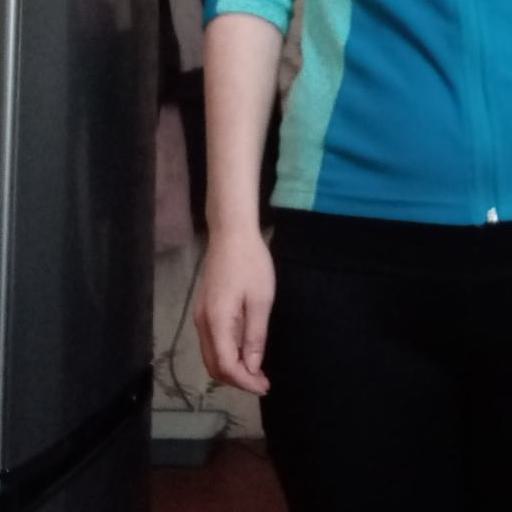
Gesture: no_gesture